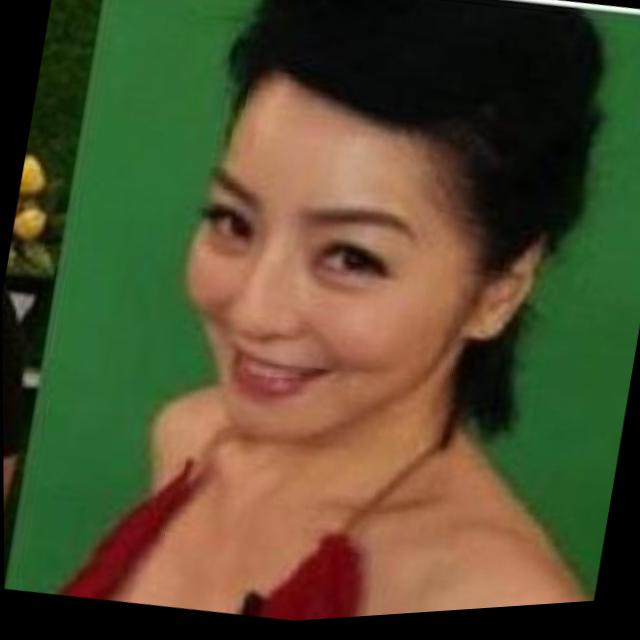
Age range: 45-64